Jimmy Robertson (snooker player)

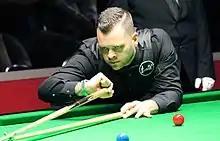
Robertson at the 2018 Paul Hunter Classic

In October 2018, Robertson won his first ranking title at the 2018 European Masters, defeating Joe Perry 9–6 in the final, despite never previously having gone beyond the quarter-finals of a ranking event. Robertson also holds the record for the most points scored in a frame in professional competition, scoring 178 against Lee Walker at the 2021 Scottish Open.